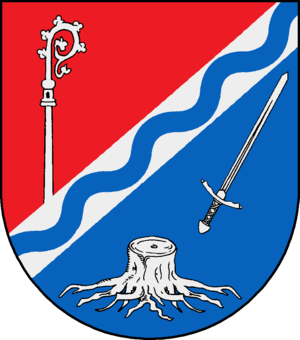
Wesenberg (Holstein)
Coat of arms of Wesenberg (Holstein)
Wesenberg er en by og kommune i det nordlige Tyskland, beliggende i Amt Nordstormarn under Kreis Stormarn. Kreis Stormarn ligger i den sydøstlige del af delstaten Slesvig-Holsten.